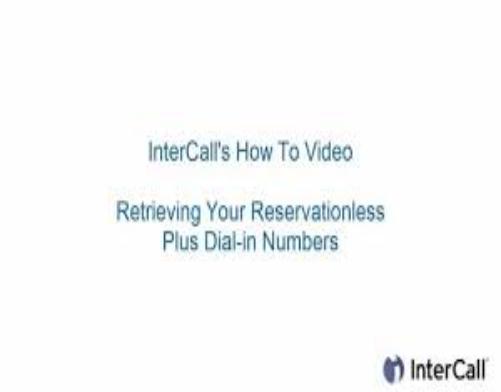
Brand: InterCall
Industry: Clothes